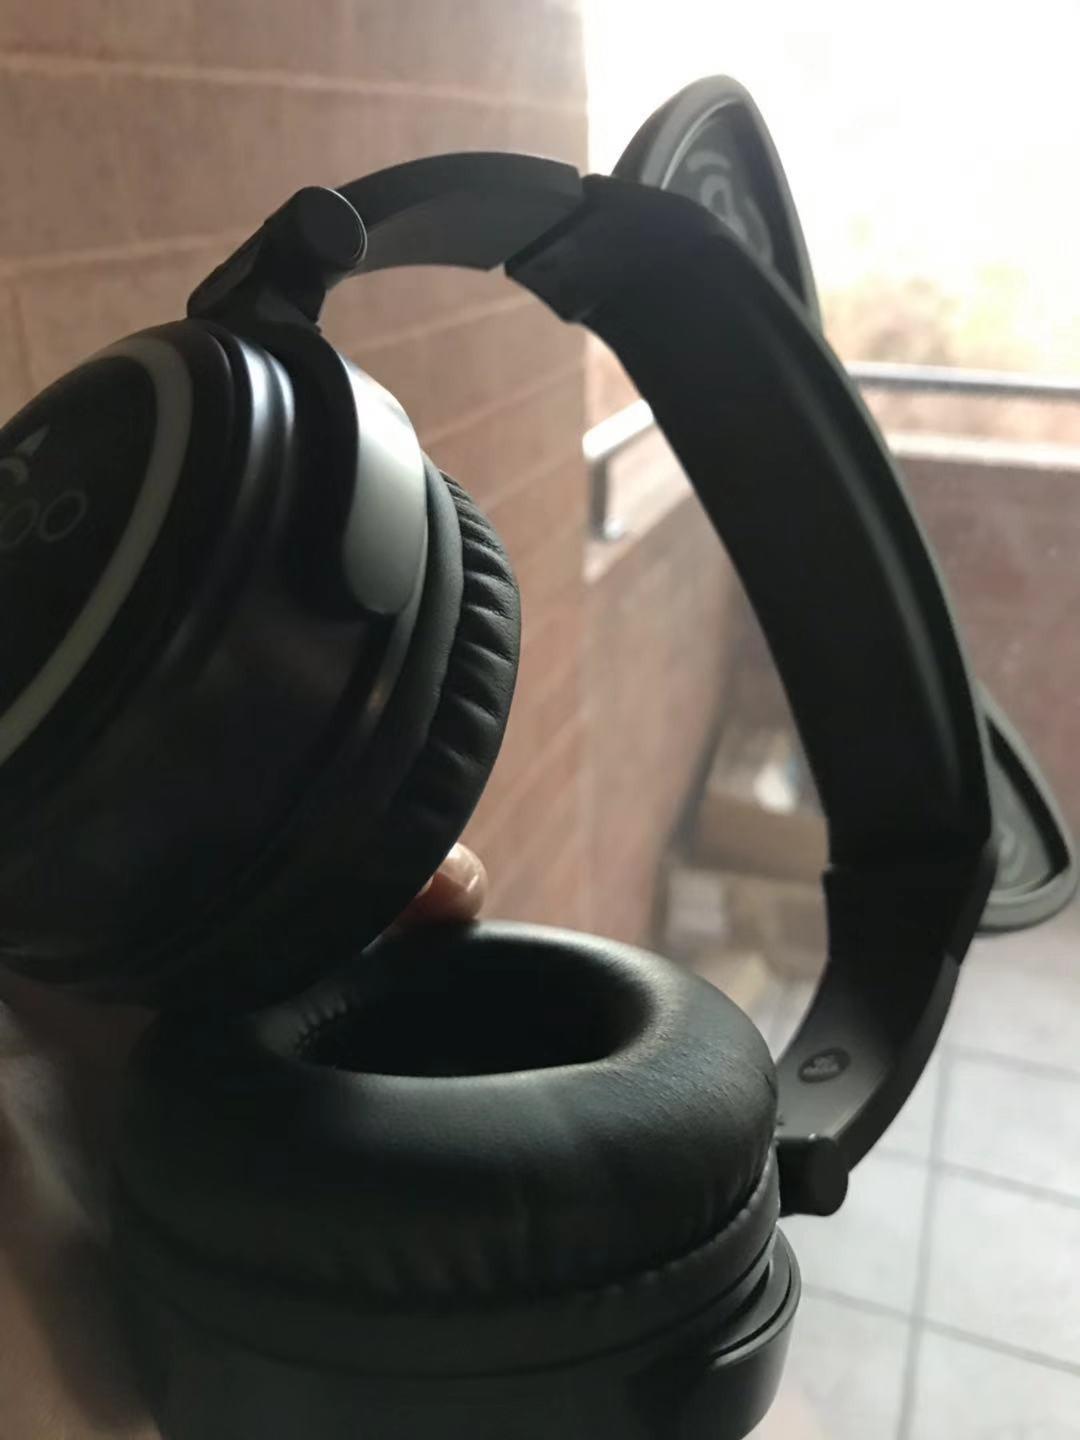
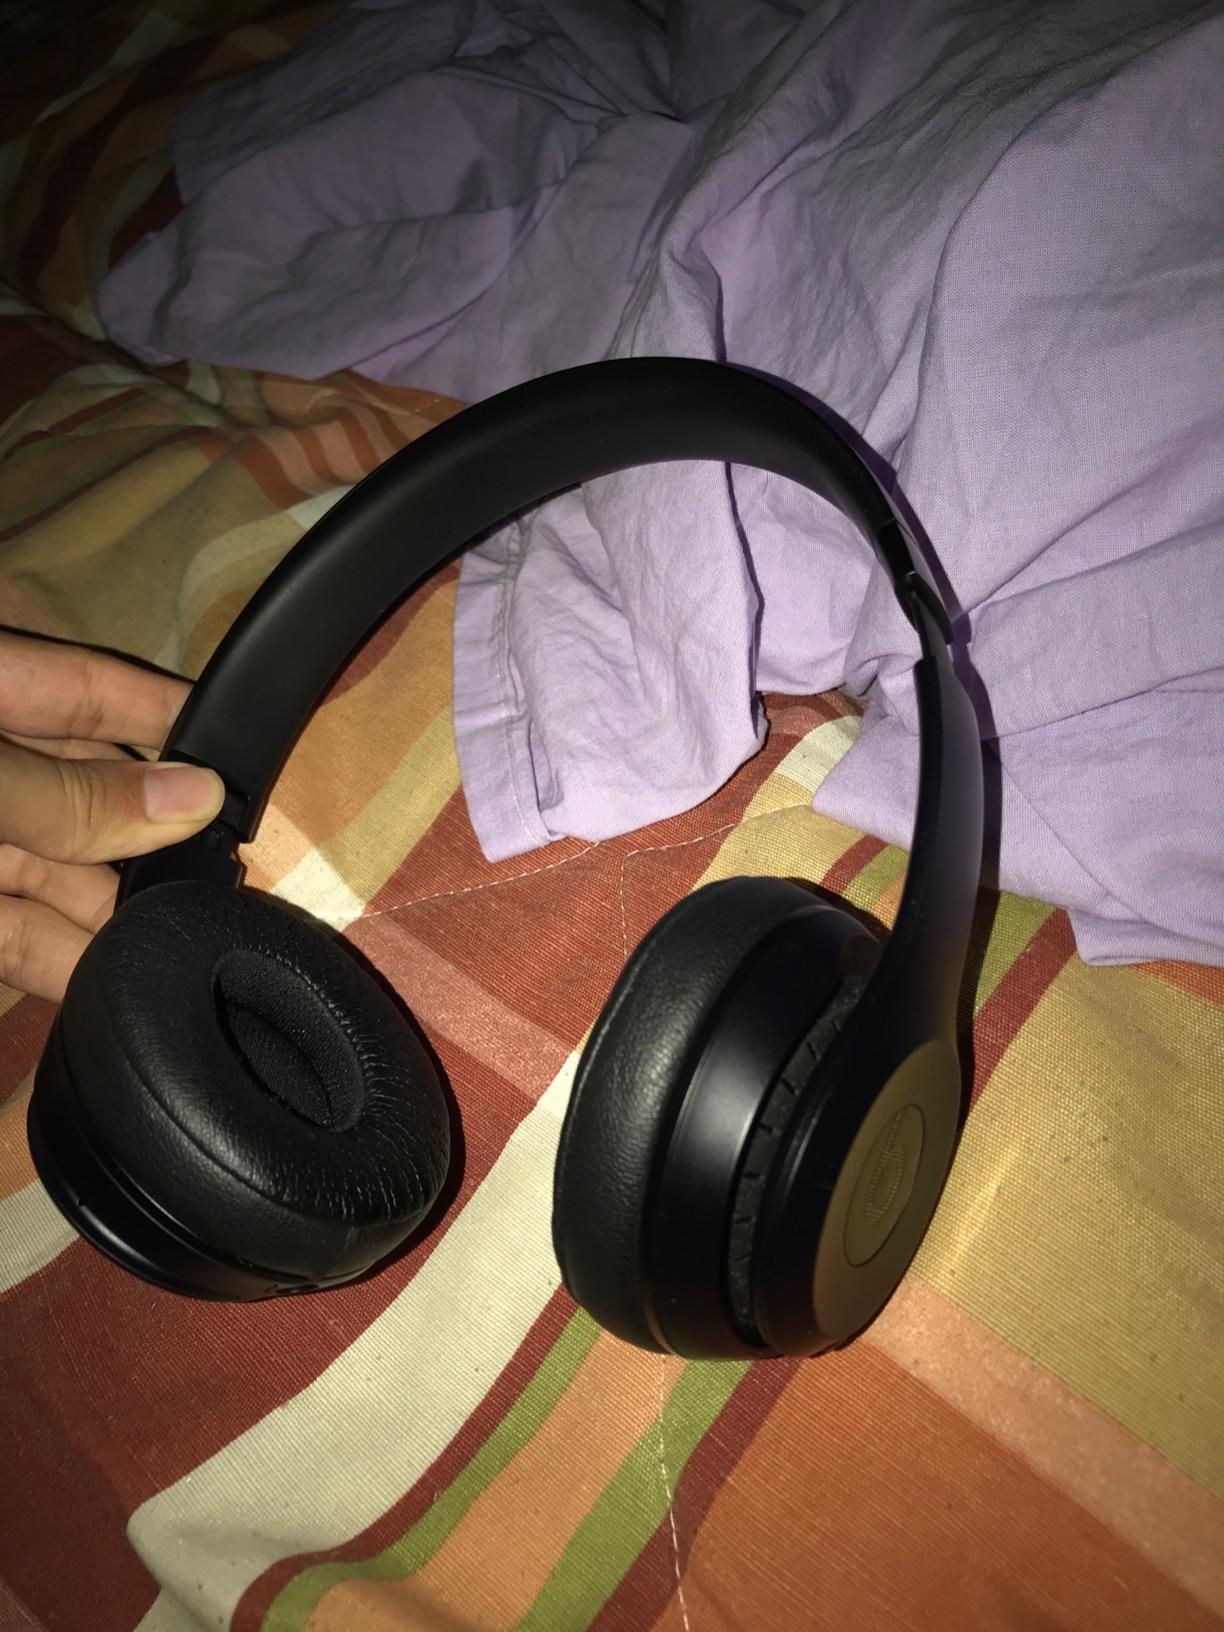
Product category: headphones
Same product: no